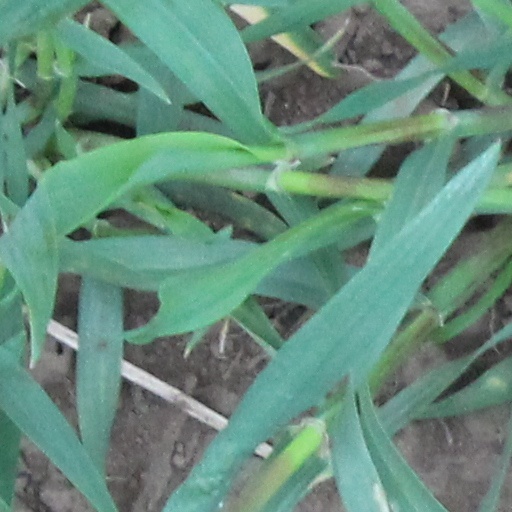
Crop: wheat